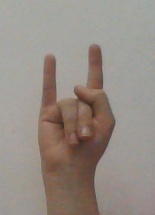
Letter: la